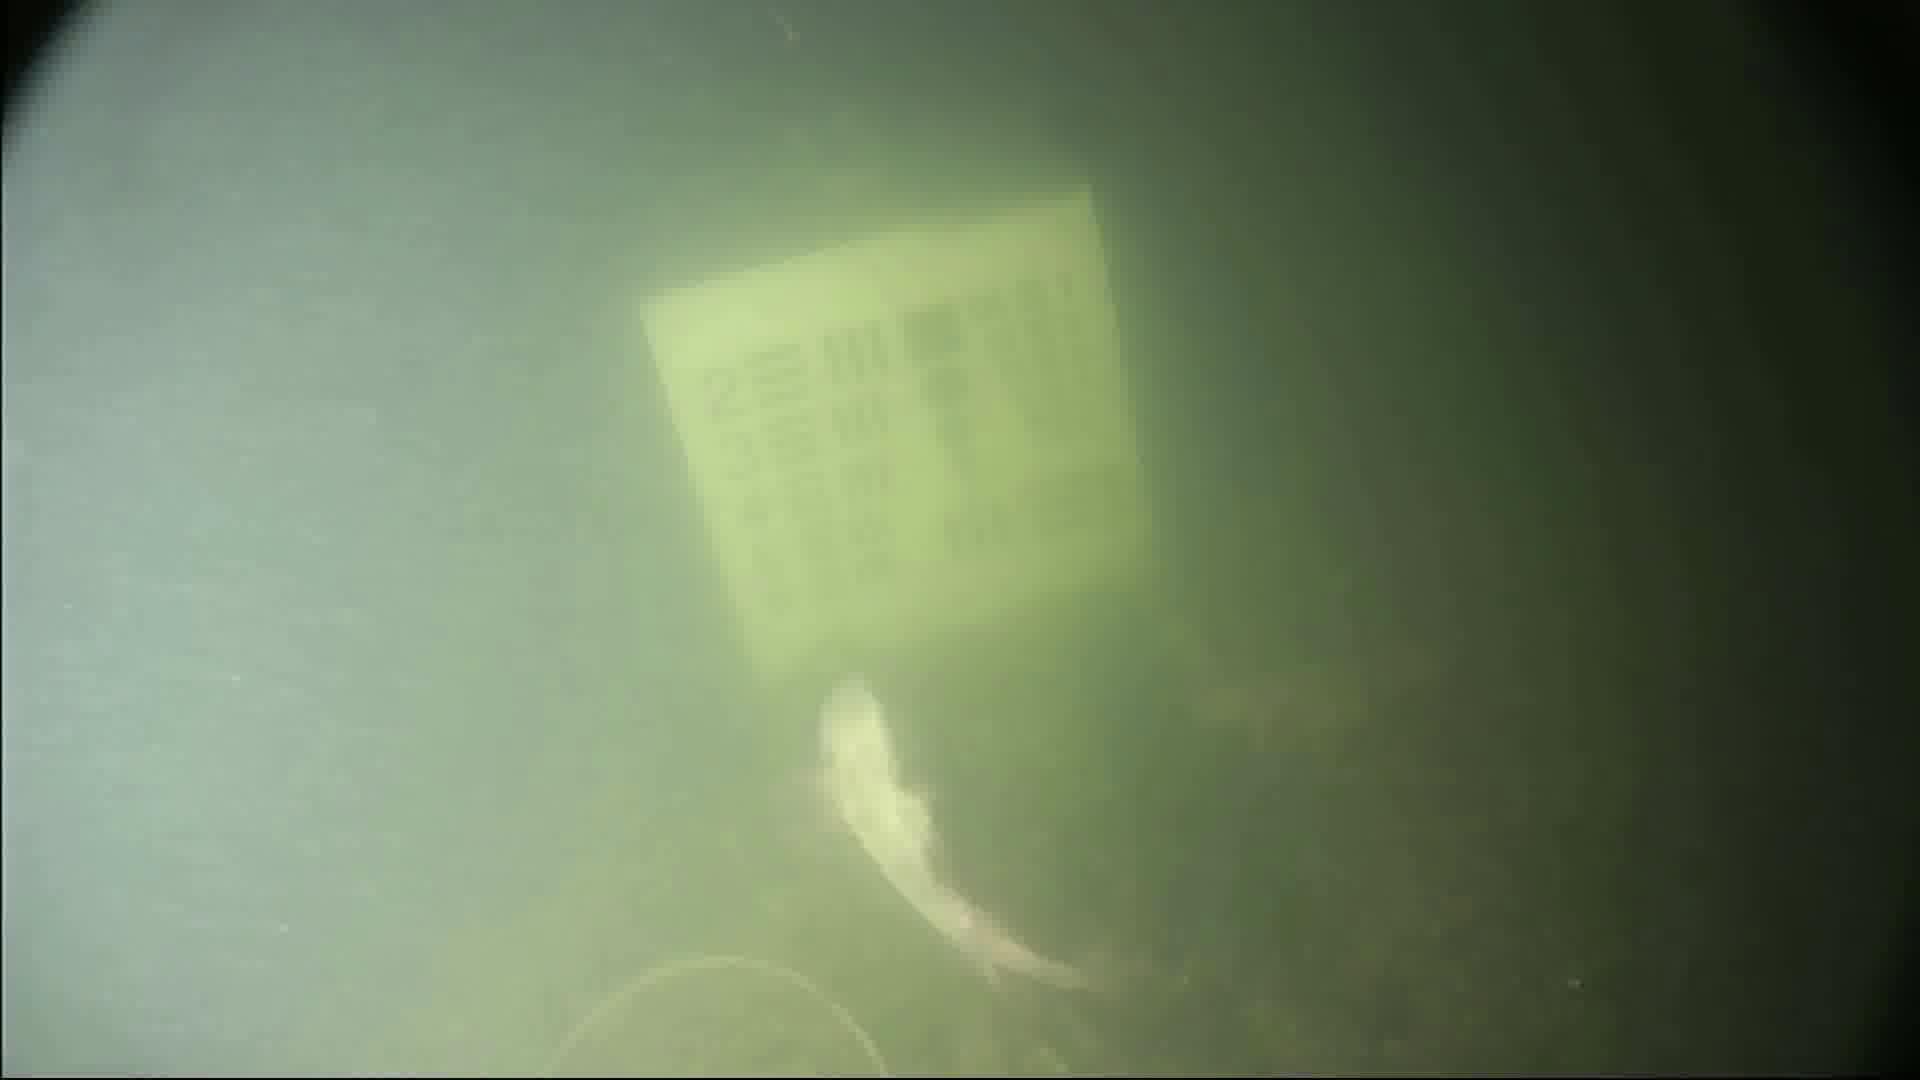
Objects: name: fish